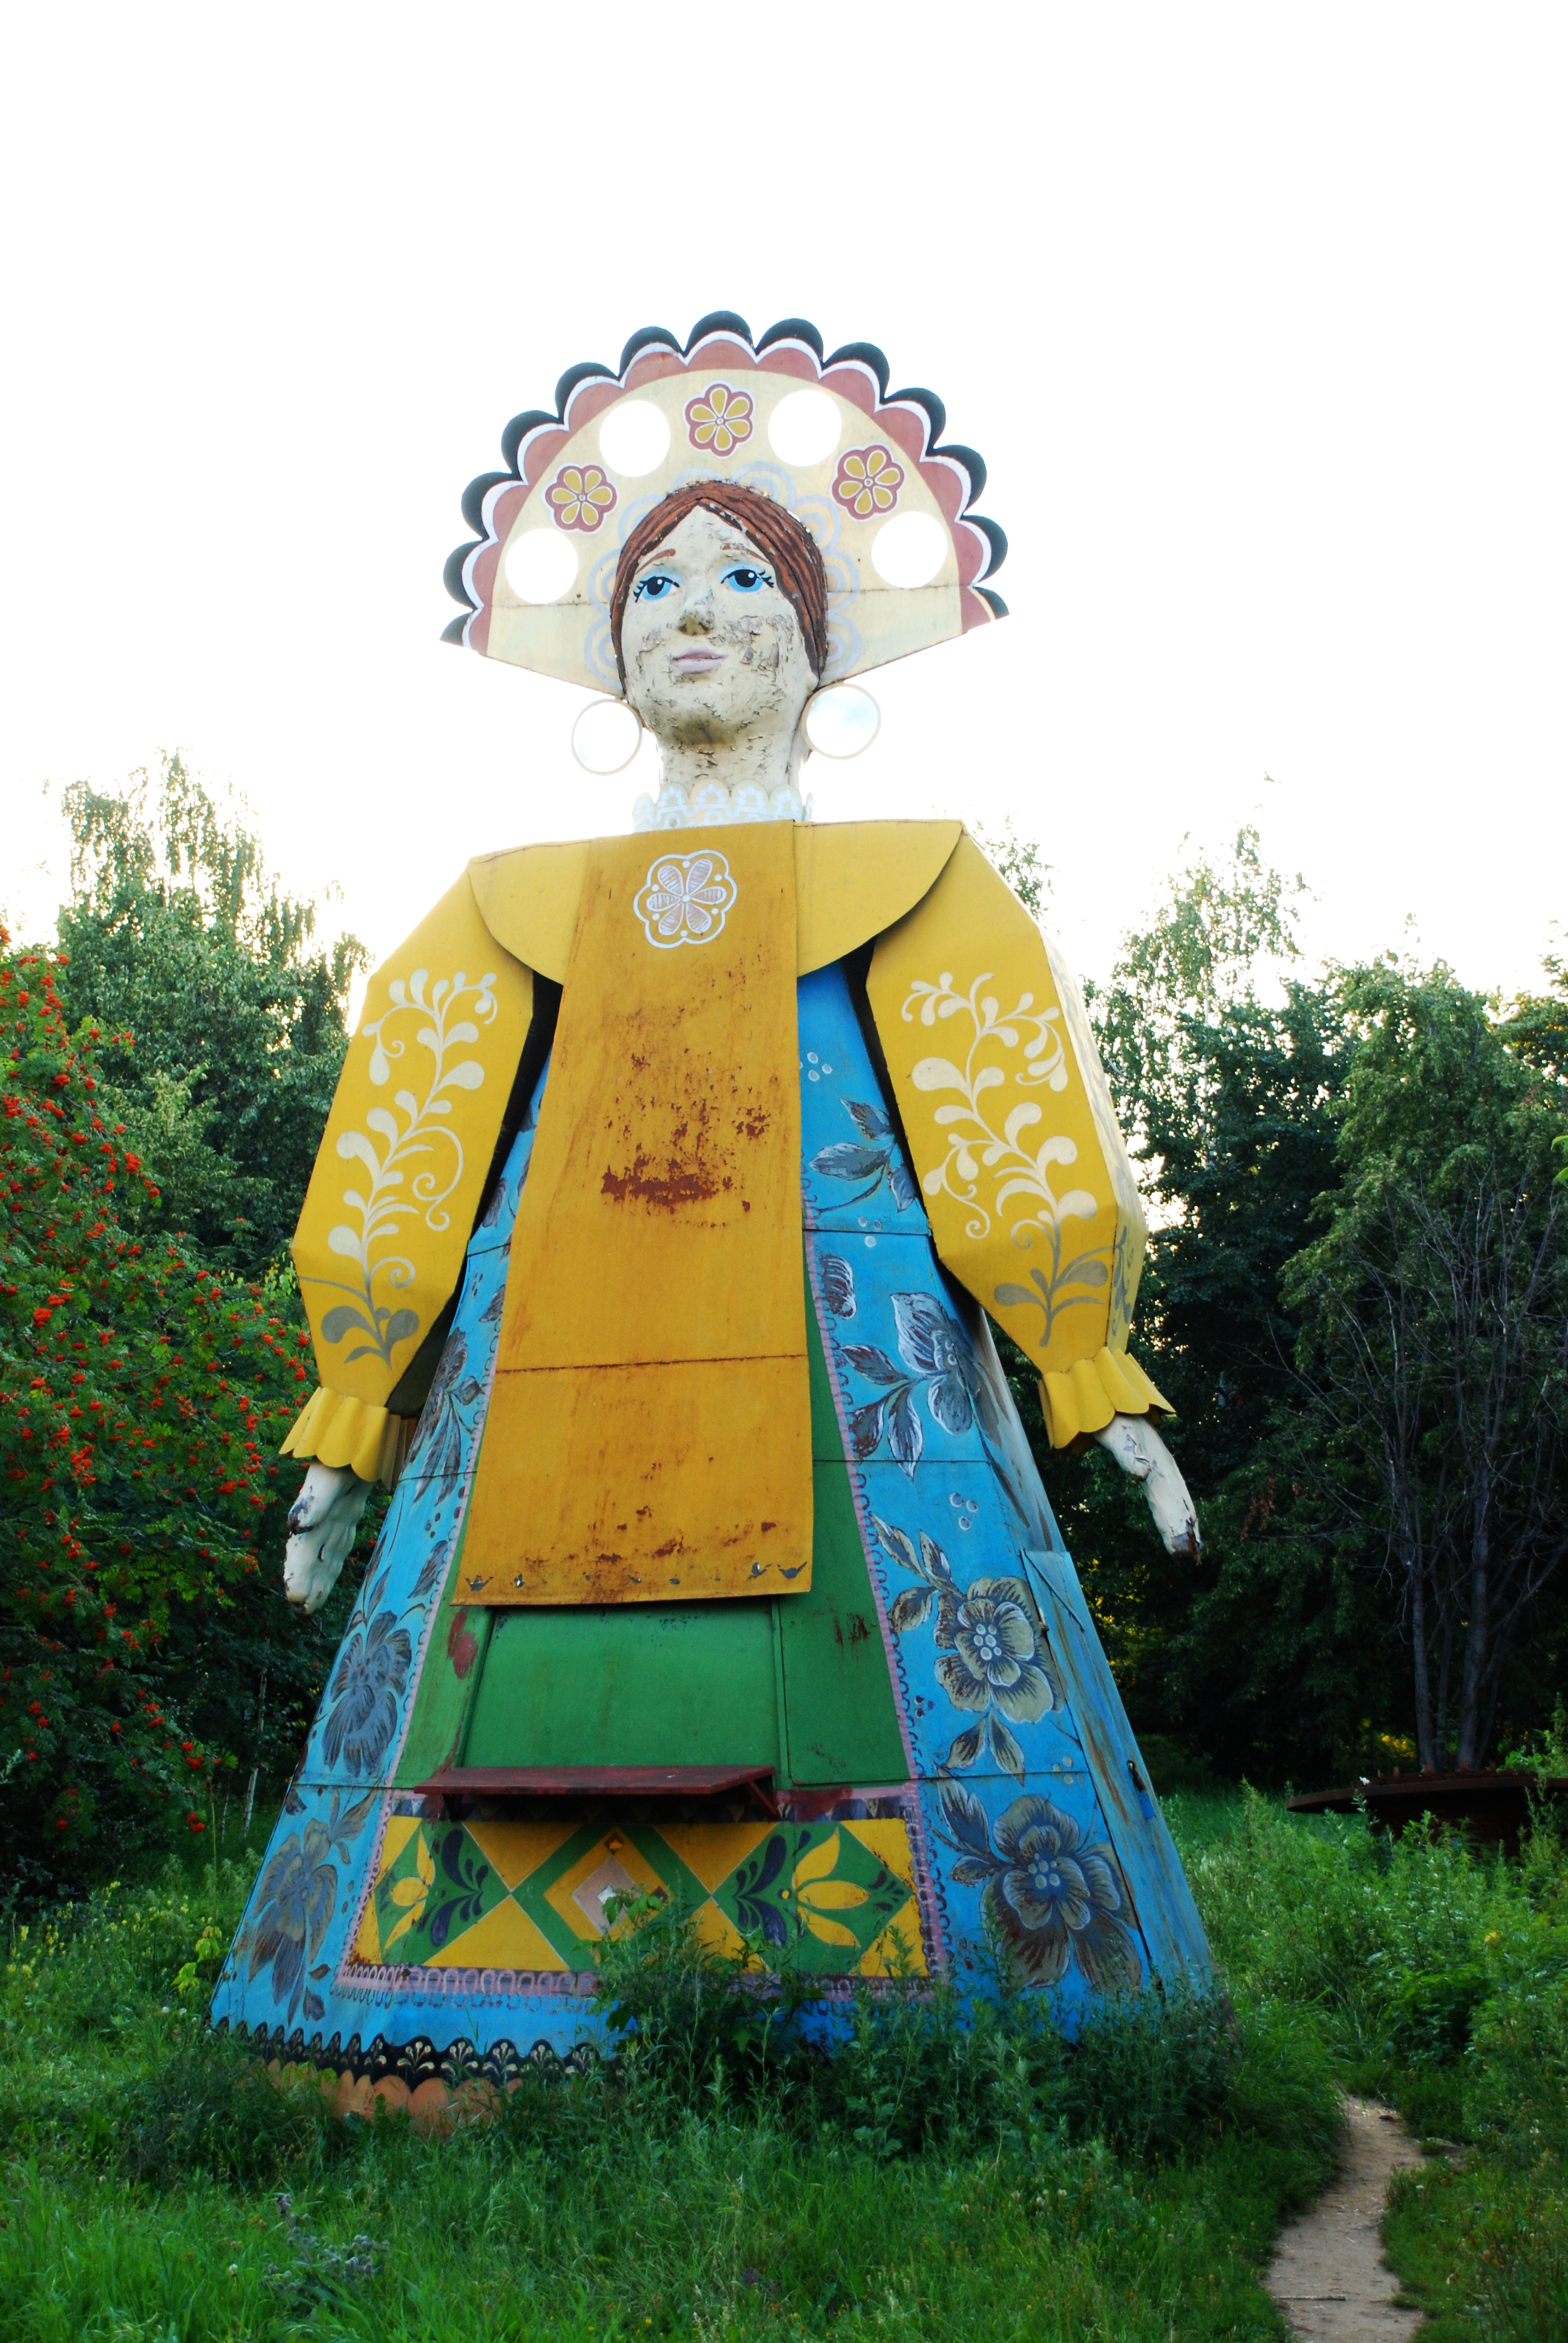
city, monument, europe, statue, nikon, agriculture, sculpture, art, moscow, nikkor, russia, d80, scarecrow, moskau, 18135mmf3556g, 18135mm, nikond80, moscou, izmailovo